Shipwreck

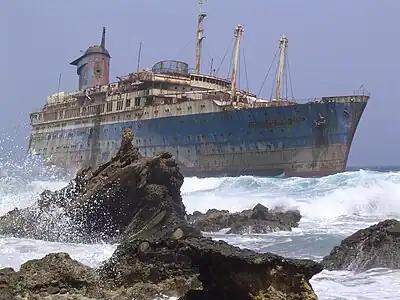
The shipwreck of SS "American Star" on the shore of Fuerteventura in 2004

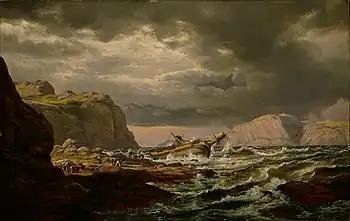
Johan Christian Dahl: "Shipwreck on the Coast of Norway", 1832

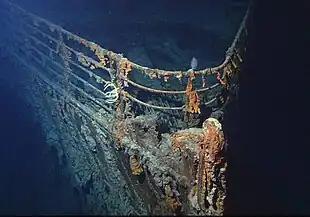
Bow of , first discovered in 1985

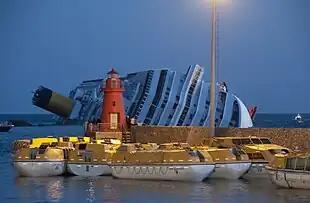
Wreck of "Costa Concordia"

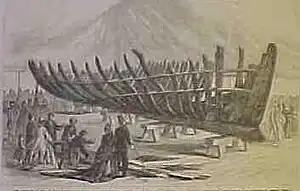
The 1626 "Sparrow-Hawk" wreck is displayed at the Pilgrim Hall Museum in Plymouth, Massachusetts

A shipwreck is the wreckage of a ship that is located either beached on land or sunken to the bottom of a body of water. It results from the event of "shipwrecking", which may be intentional or unintentional. There were approximately three million shipwrecks worldwide as of January 1999, according to Angela Croome, a science writer and author who specialized in the history of underwater archaeology (an estimate rapidly endorsed by UNESCO and other organizations).